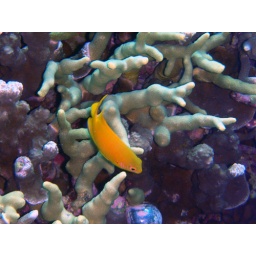
Small yellow fish in branch coral auto b and cc